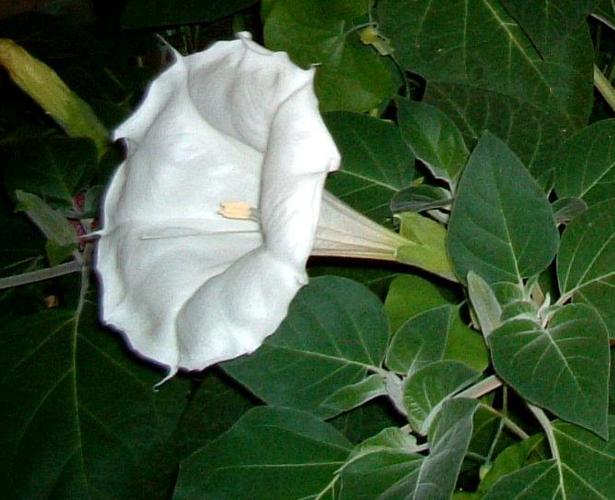
Label: thorn apple